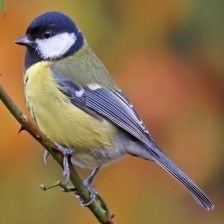
Species: PARUS MAJOR
Scientific name: PARUS MAJOR
ImageNet parent category: chickadee